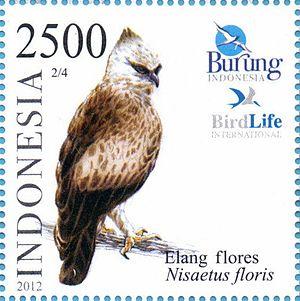
L'Aigle de Florès est une espèce d'oiseaux de la famille des Accipitridae. Elle était et est encore parfois considérée comme une sous-espèce de l'Aigle huppé. Elle a été classée par l'UICN en Danger critique d'extinction. Des programmes de réintroduction sont en cours.